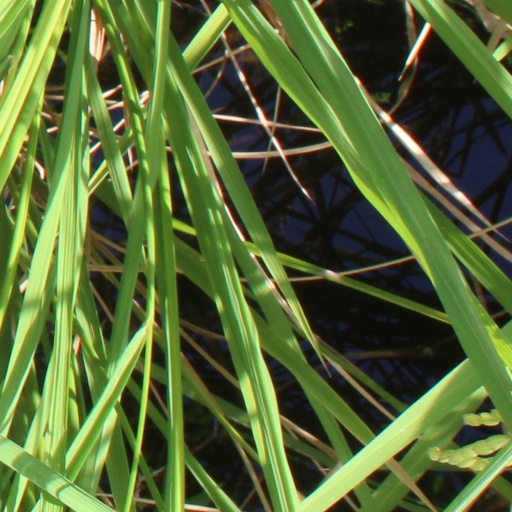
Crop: rice